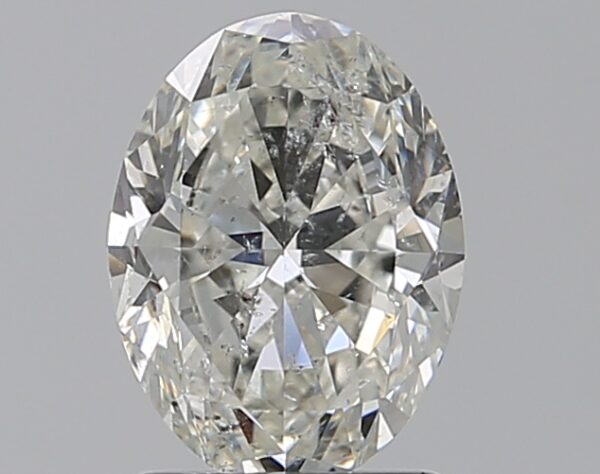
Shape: oval
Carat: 1.51
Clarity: SI2
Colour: H
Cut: VG
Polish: EX
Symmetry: EX
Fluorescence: N
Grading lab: GIA
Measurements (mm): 8.49 x 6.35 x 4.06